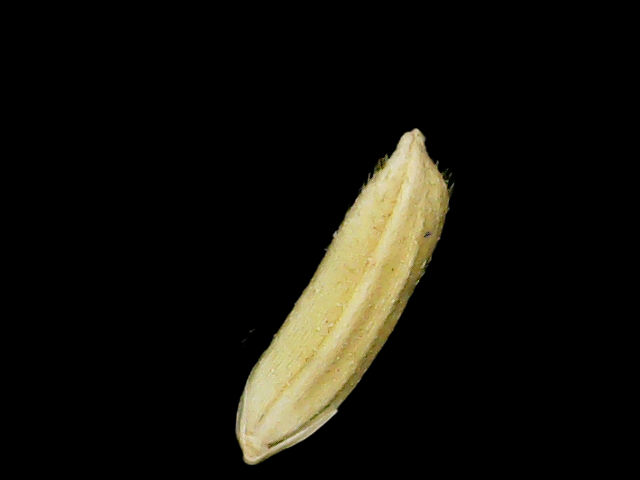
Rice variety: Binadhan17